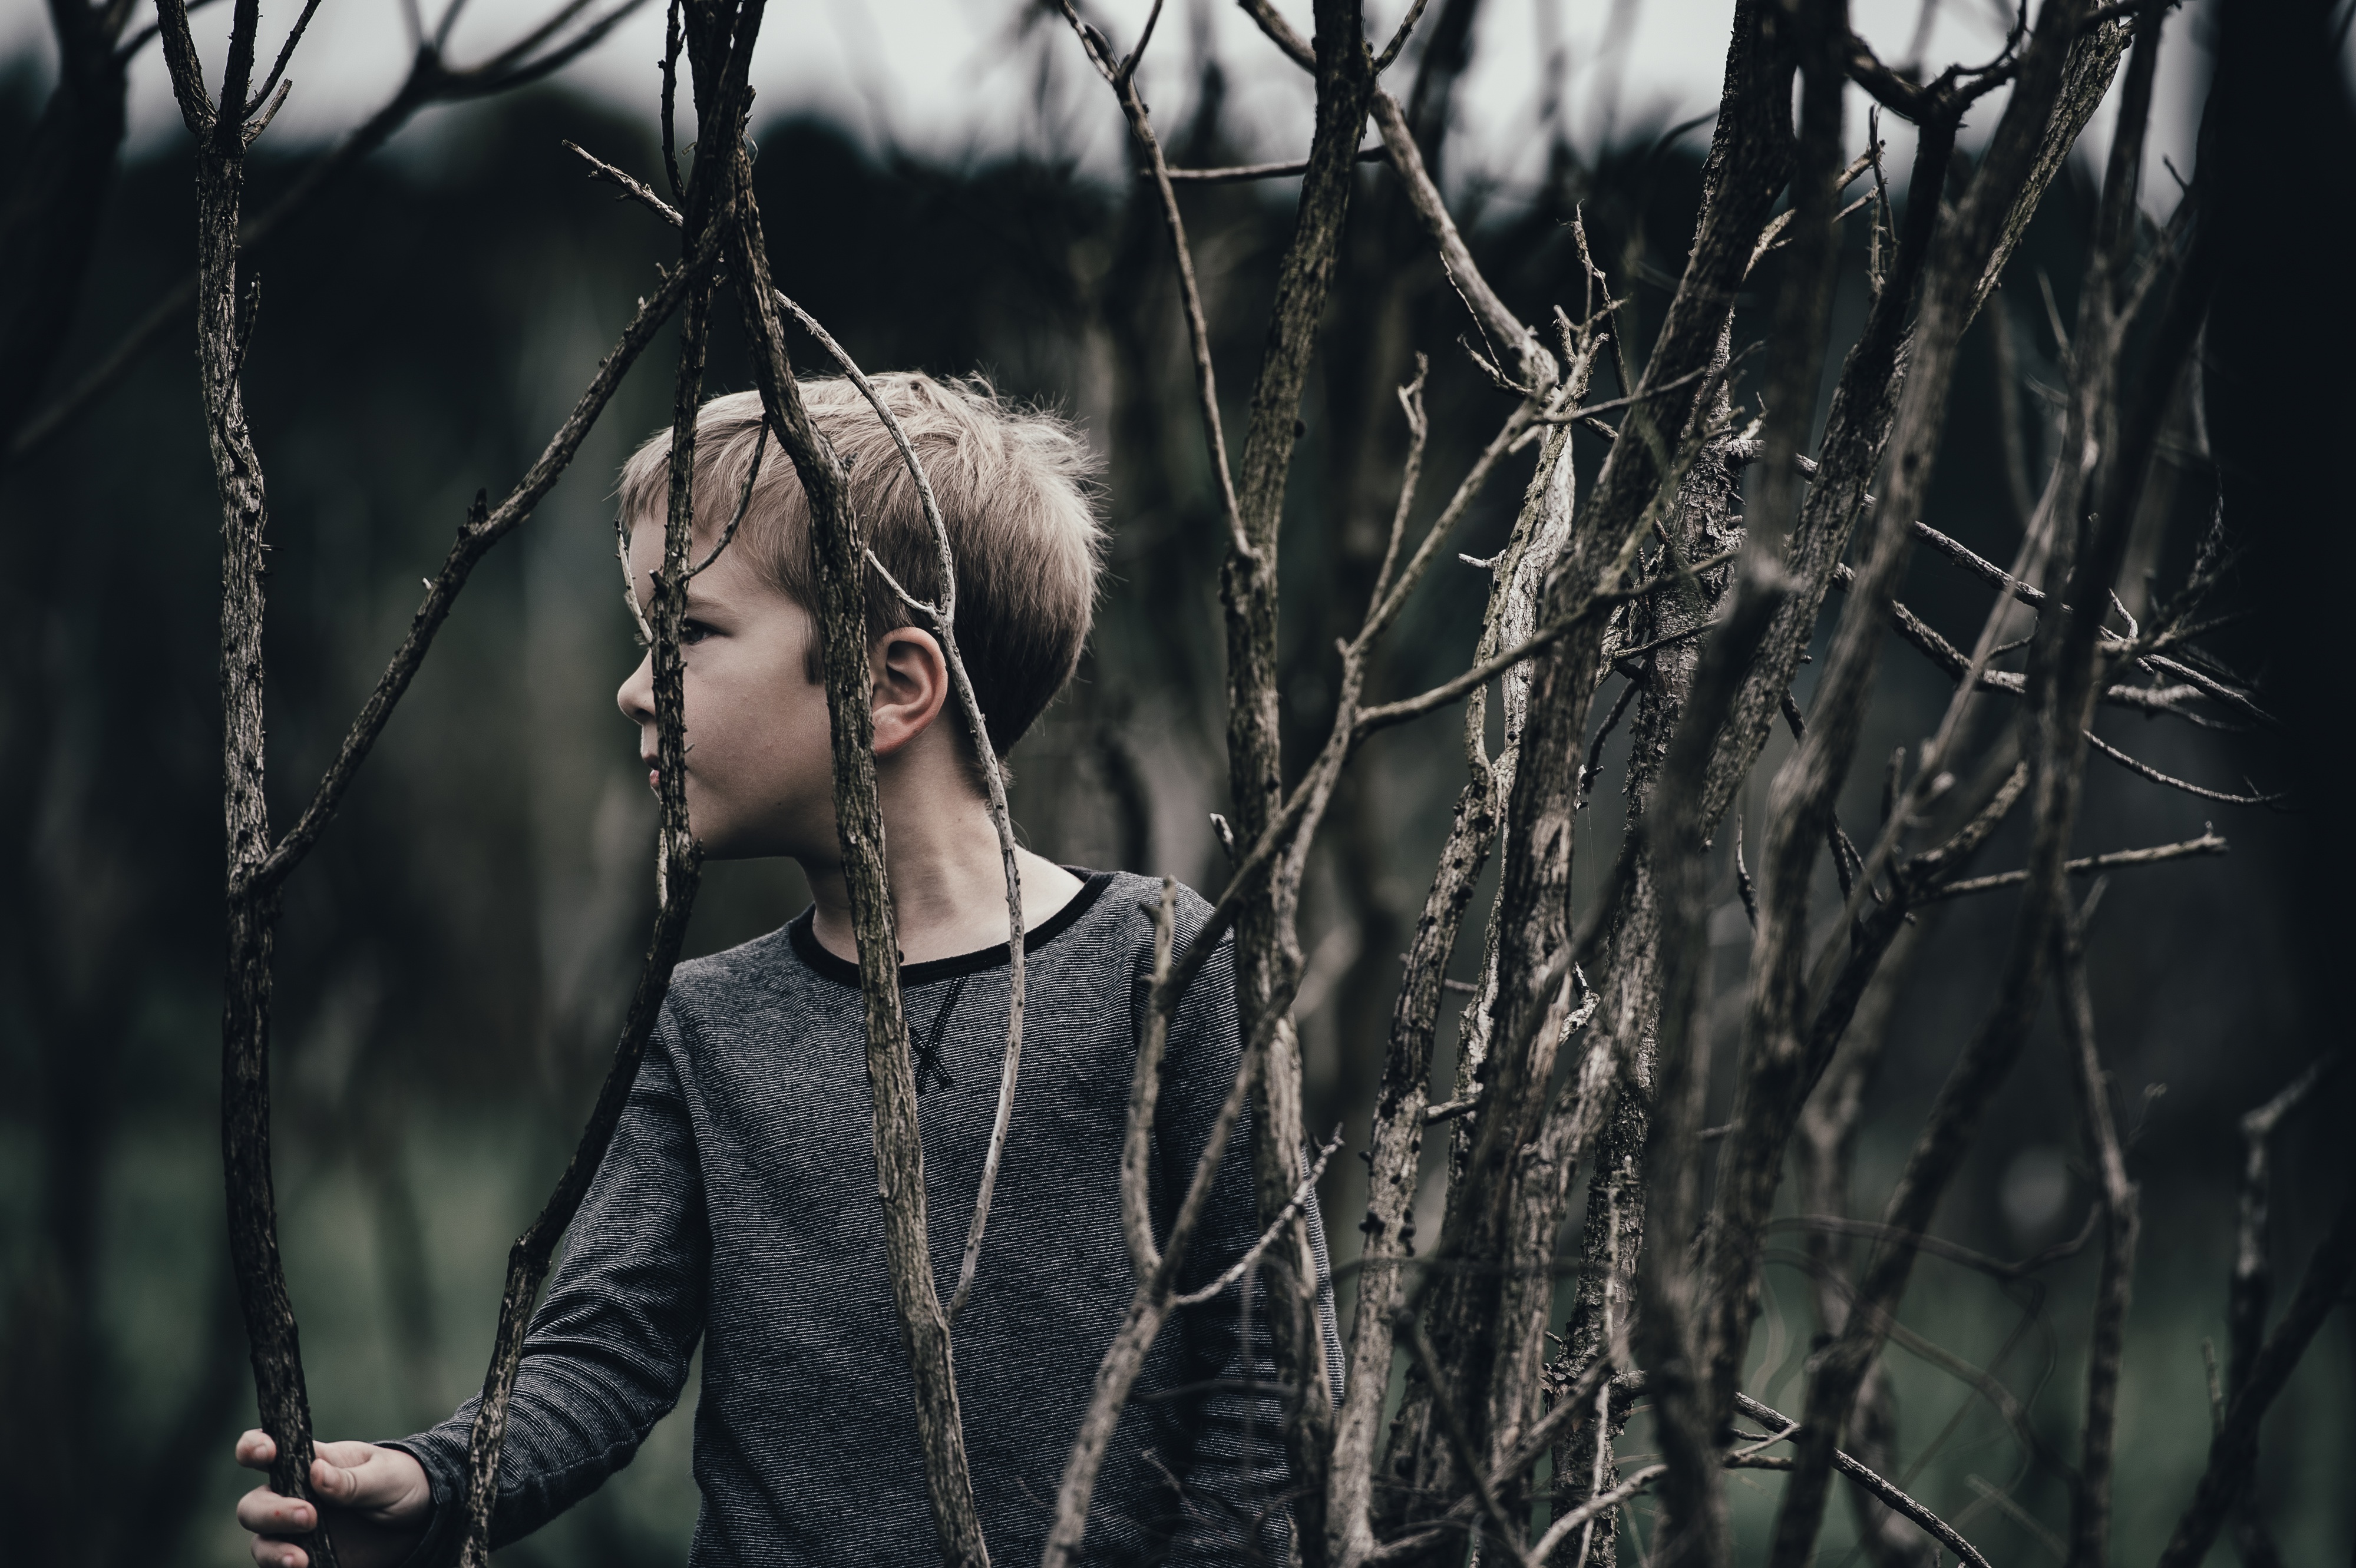
tree, forest, winter, spring, autumn, darkness, season, photo shoot